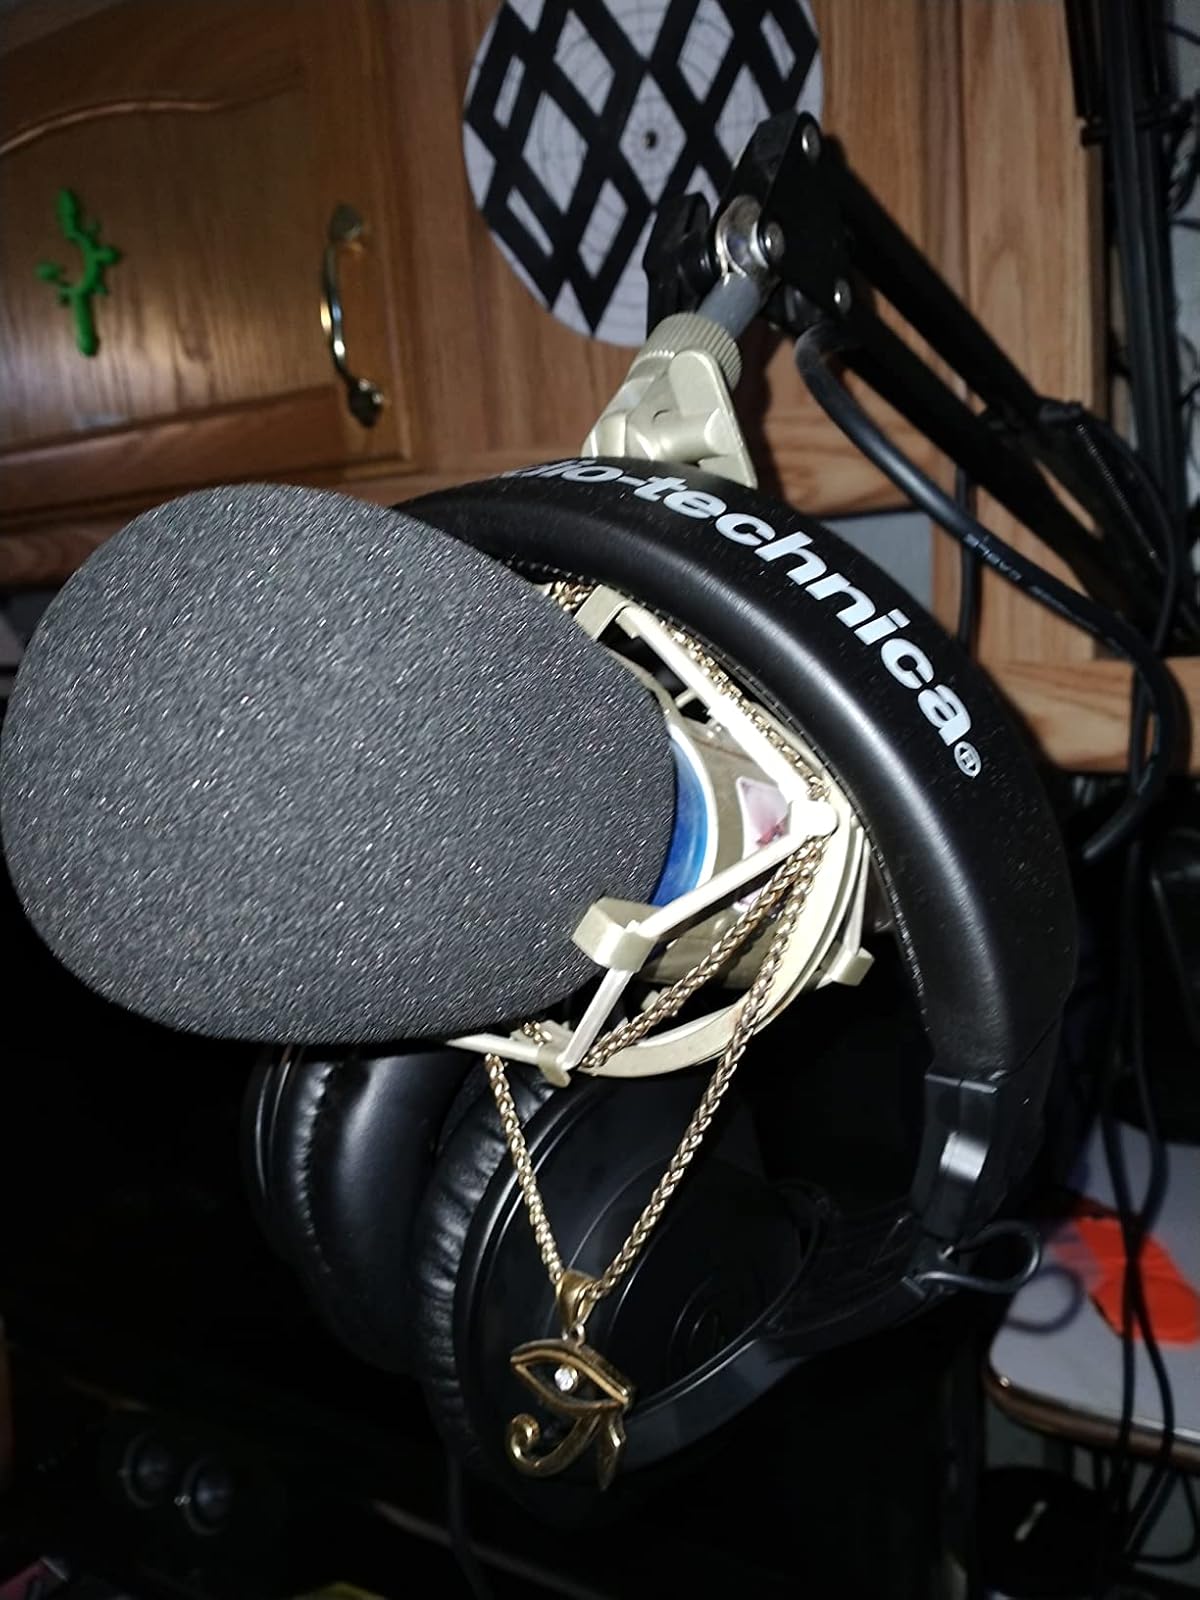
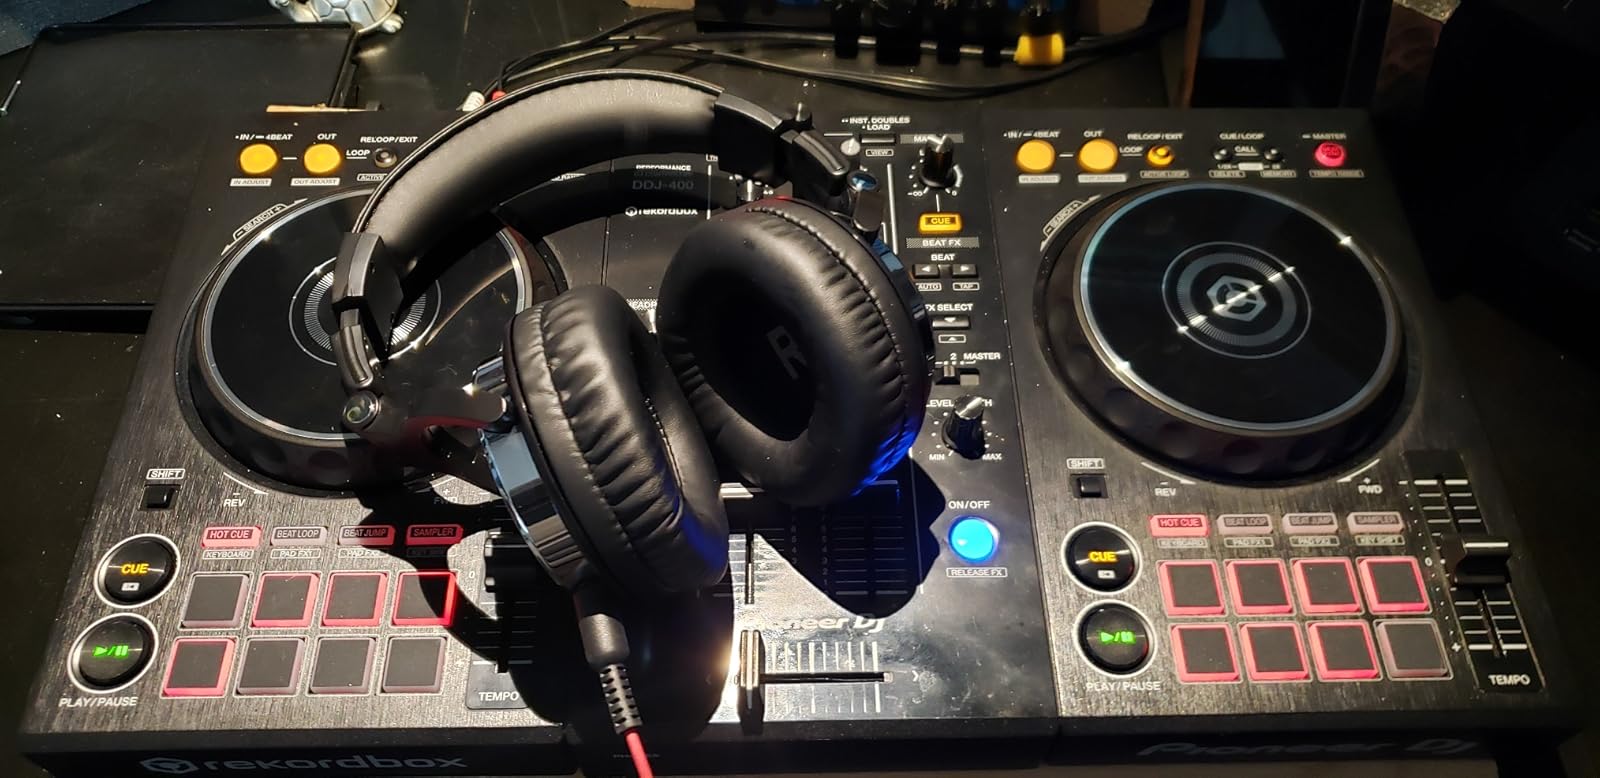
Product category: headphones
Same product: no